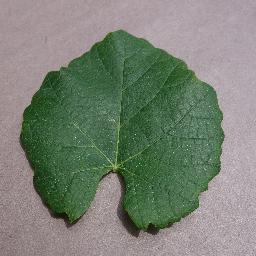
Label: Grape___healthy